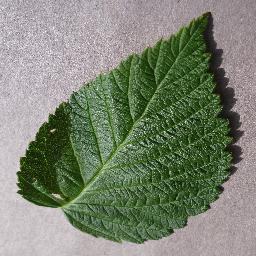
Label: Raspberry___healthy